St. Joseph Cathedral (San Diego, California)

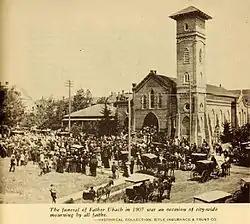
Funeral of Father Ubach in 1907 at former brick St. Joseph's Church, since replaced by the Cathedral

The parish was founded in 1874 and the first sanctuary was a frame building at Third and Beech built in 1875 under the leadership of Antonio Ubach on land donated by Alonzo Horton. Adjacent to the church was an adobe house where Ubach lived. The church was dedicated the same year by Bishop Francis Mora. In 1894, the parish completed and dedicated a much larger brick church.